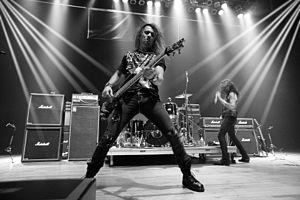
Dario Seixas né le 11 mars 1971 à Niterói au Brésil était le bassiste du groupe FireHouse.